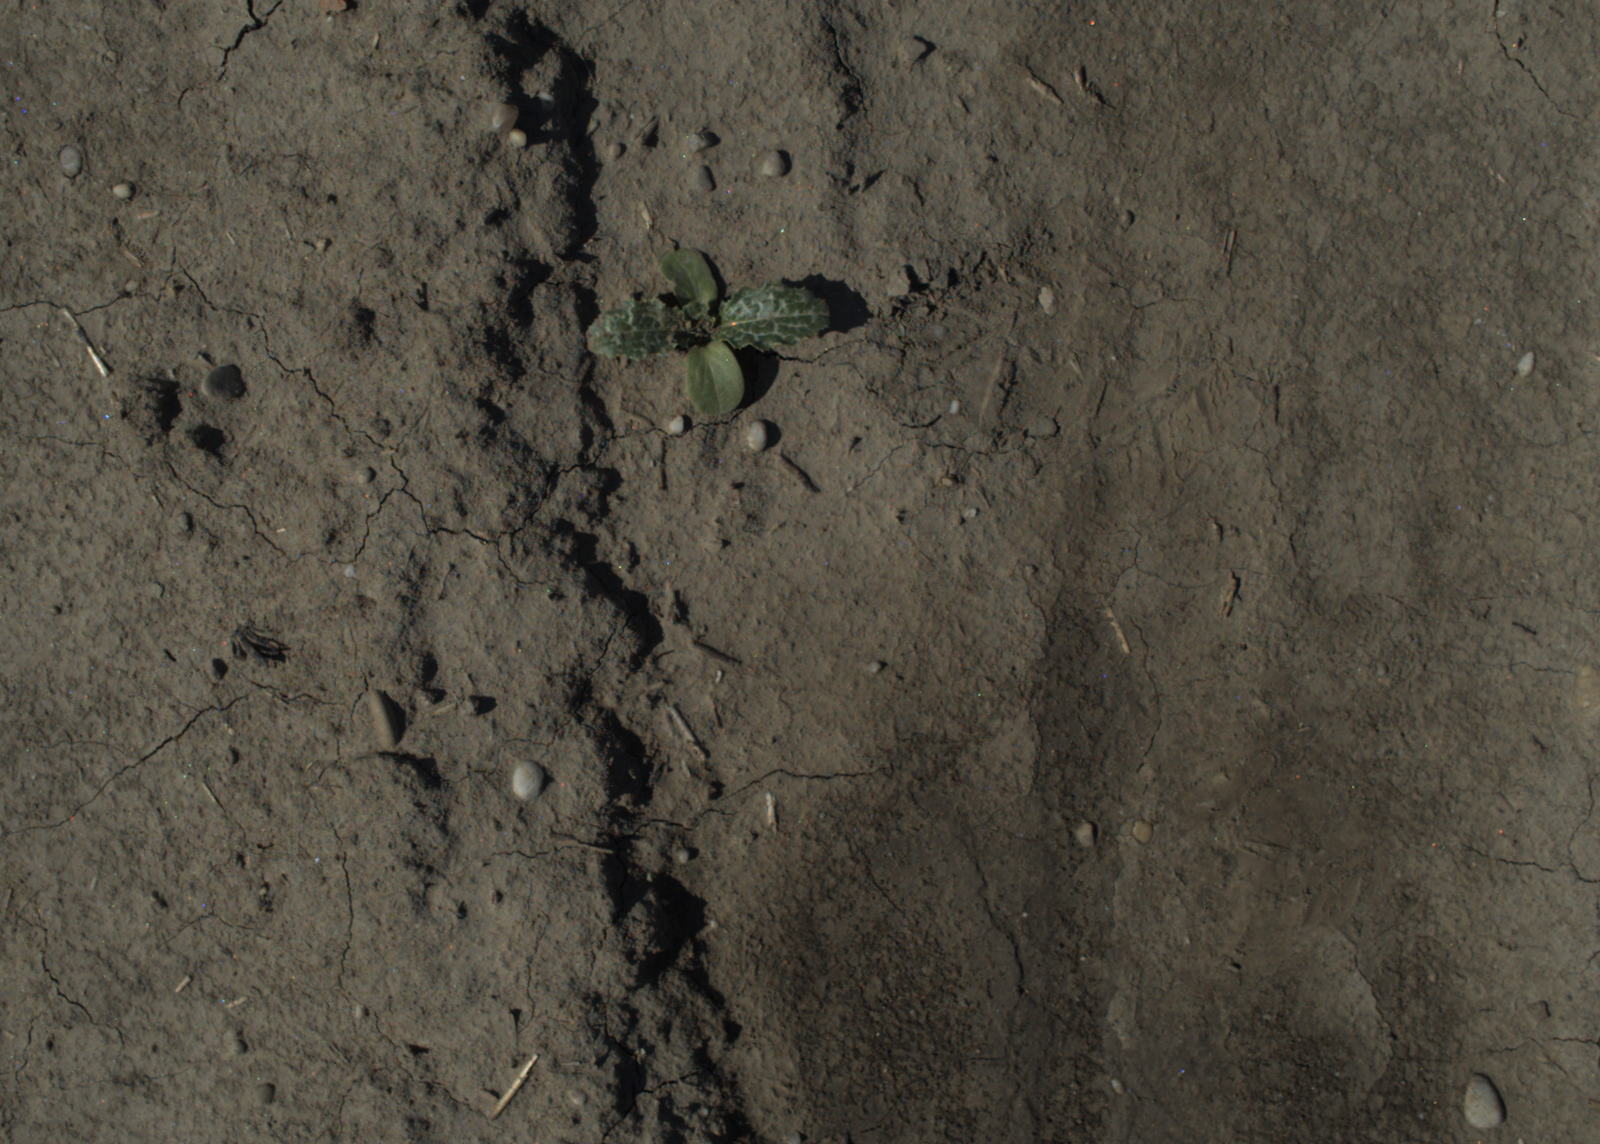
Capture date: 15.07.2021 09:54:27
Weather: sunny
Wind: light
Seeding date: 08.06.2021
Plant canopy height (mm): 962